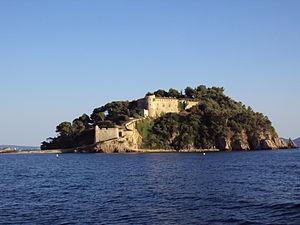
Vue depuis la mer du fort de Brégançon (Bormes-les-Mimosas, Var, France)
La liste des sites classés de Var présente les sites naturels classés du département de la Var. Au 20 mars 2013, ils sont au nombre de 57.
Le fort de Brégançon est une résidence d'État utilisée comme lieu officiel de villégiature du président de la République française.